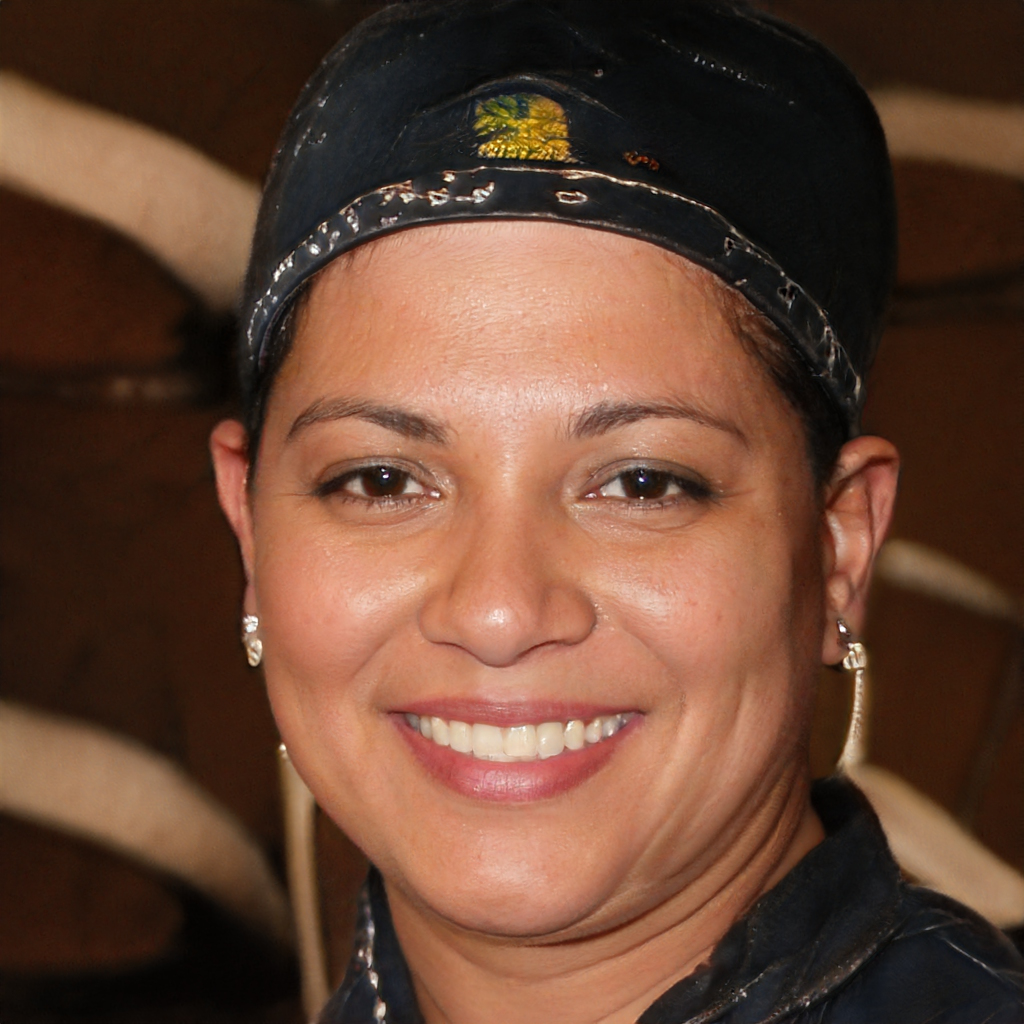
Portrait style: Real Portrait